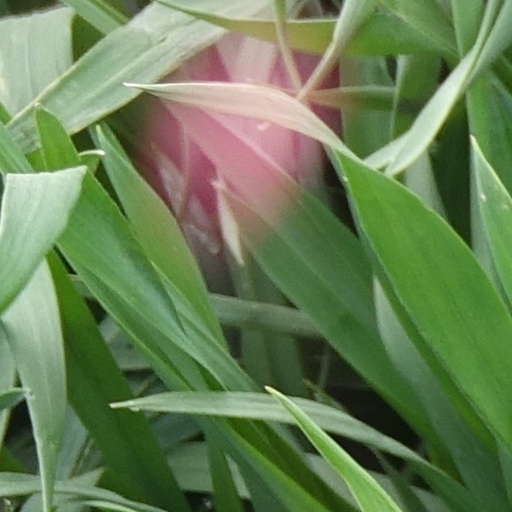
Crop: wheat